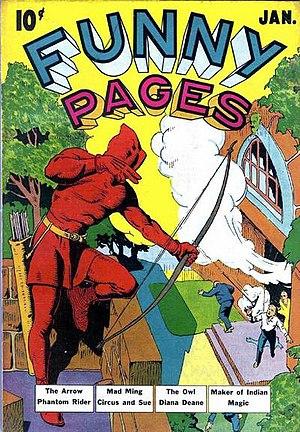
Funny Pages est un comic book édité de 1936 à 1940 par la Comics Magazine Company, Ultem Publications puis Centaur Publications. Son premier numéro eut pour nom The Comics Magazine.